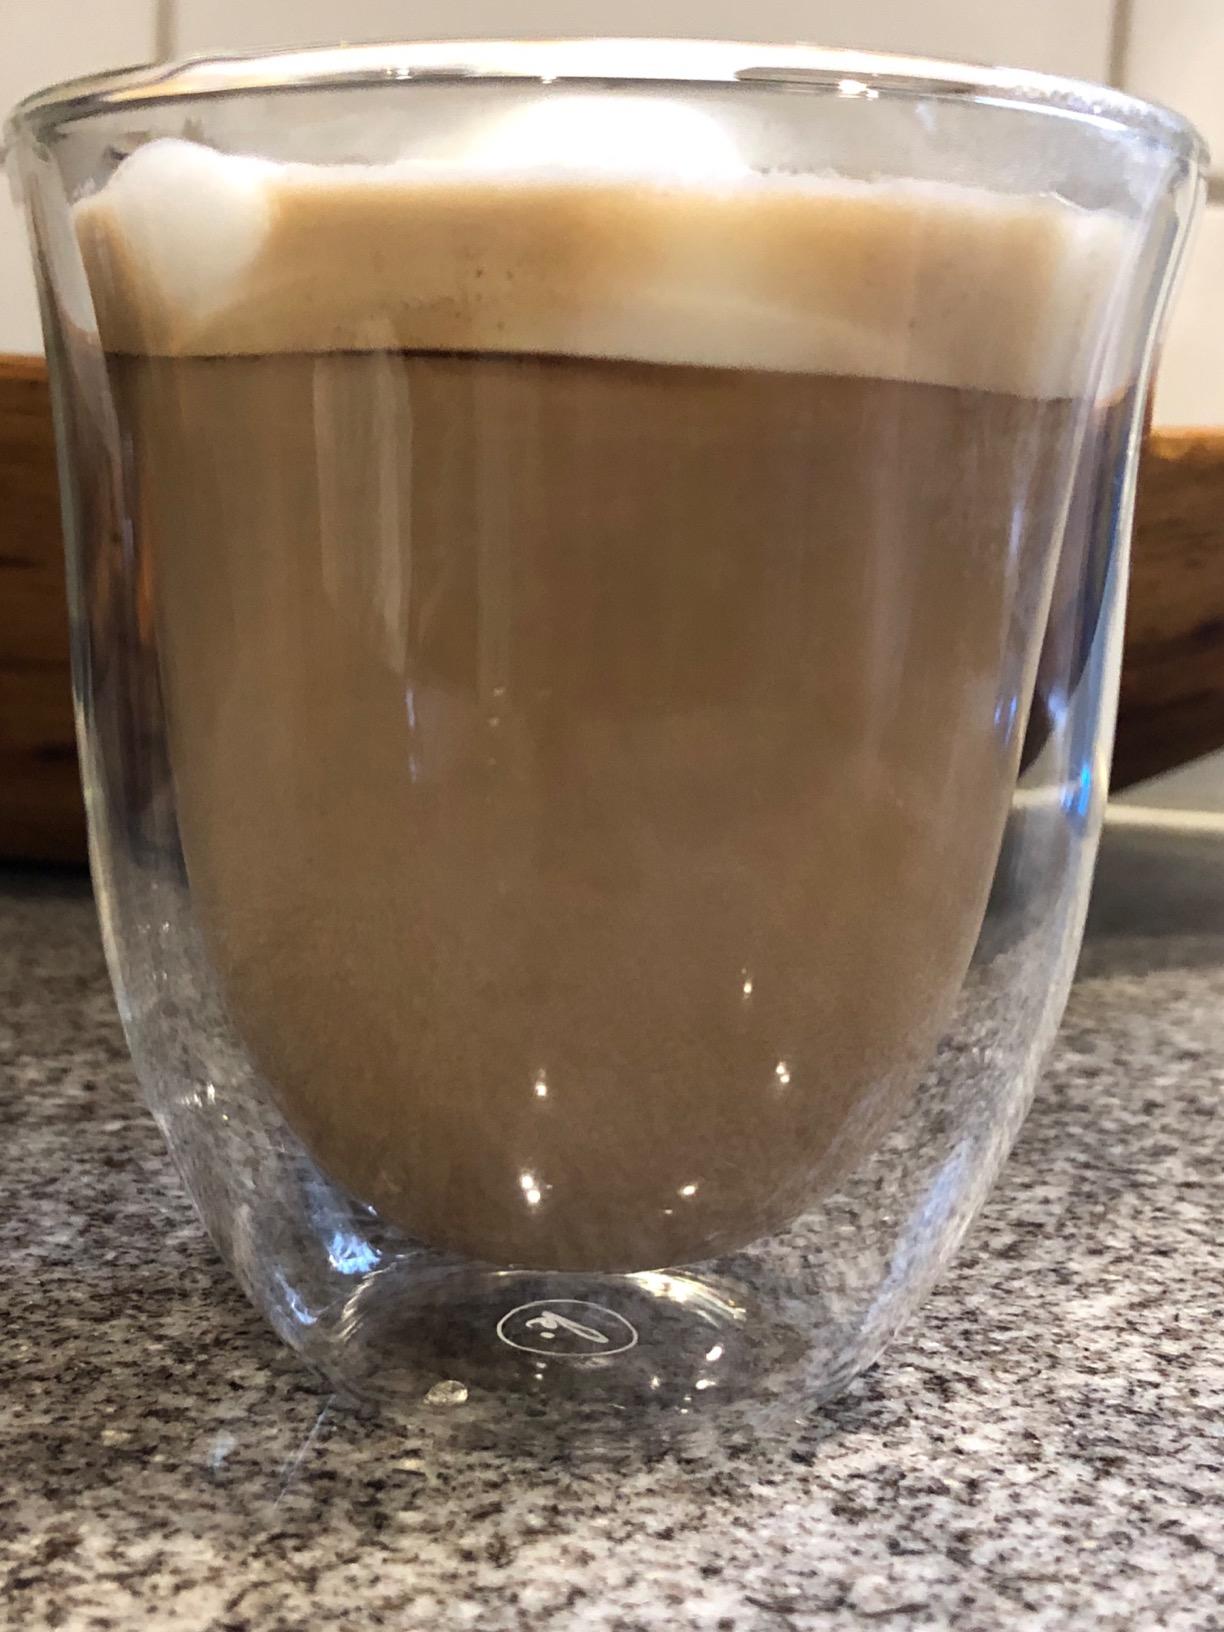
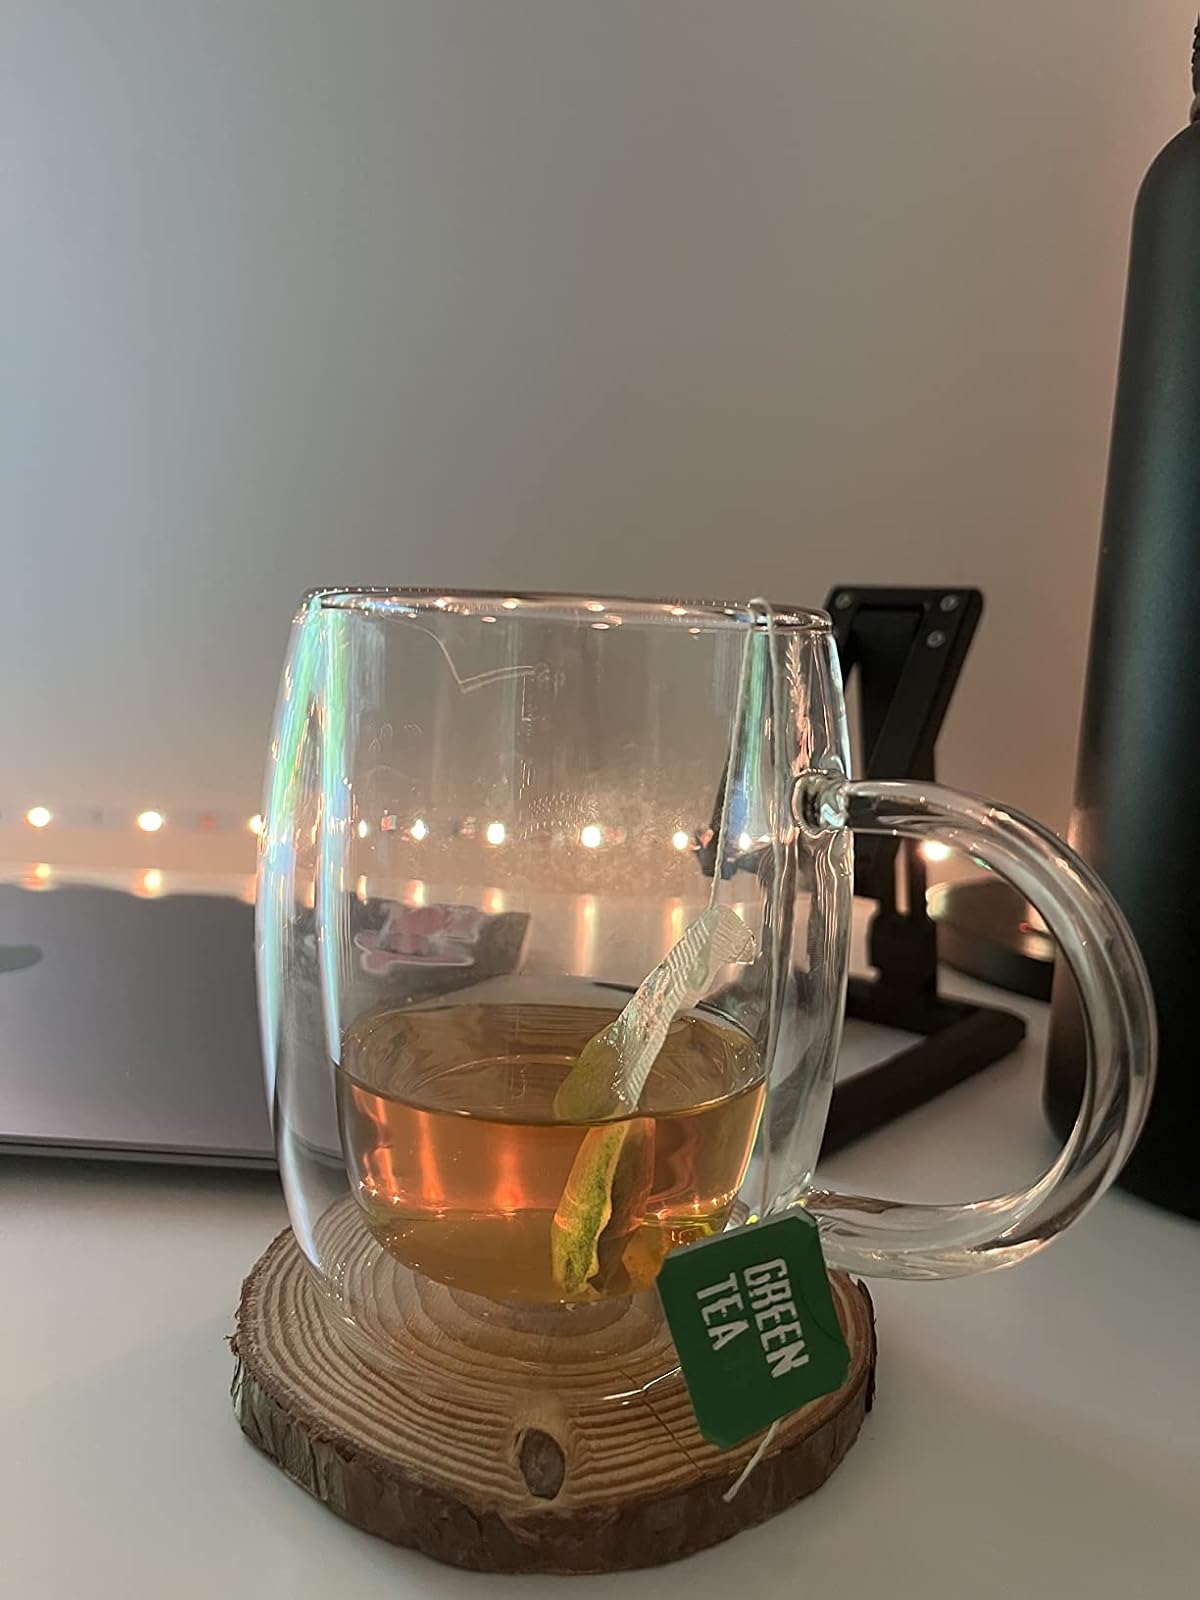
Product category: items_mug
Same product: no